Gala–Rodriguez Ancestral House

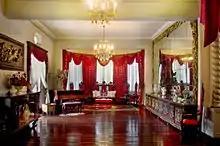
One of two receiving areas of the Gala–Rodriguez house.

On the first floor is the first of two receiving rooms of the house, a dining area, and a study room which also served as Dr. Isidro's office. Inside the office is a wooden cabinet where clothes, pictures and other personal belongings and memorabilia of the eldest child in the family, the beautiful Doña Carmen, are exhibited. Old pictures of the different areas of the house are also displayed inside because these were Doña Carmen's way of reminding the maids how they should fix the curtains, furniture and other fixtures back in place when they are removed for cleaning. The owner of the house wants everything to be in exact place and arranged in the original manner.